List of reservoirs on Jersey

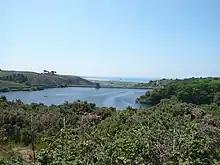
Val de la Mare Reservoir looking eastwards towards the sea

This is a list of reservoirs on Jersey. Jersey Water operate six main reservoirs, with an additional two reservoirs for untreated water that can be pumped between the other reservoirs. Raw water can be stored at Mont Gavey and Augres Treatment Works, with treated water being able to be stored at Augres, Handois, Les Platons, and Westmount. The two water treatment works on the island can process a maximum daily capacity of of water daily ( at Handois, and at Augres).